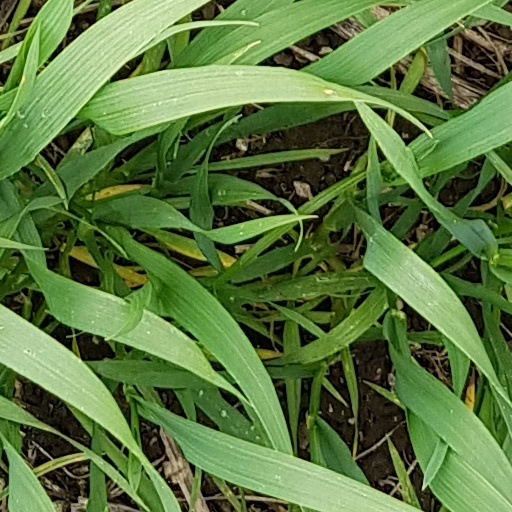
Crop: wheat